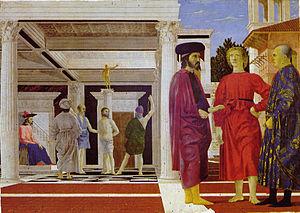
David A. King est un orientaliste britannique et un historien de l’astronomie, spécialiste des instruments arabes médiévaux.